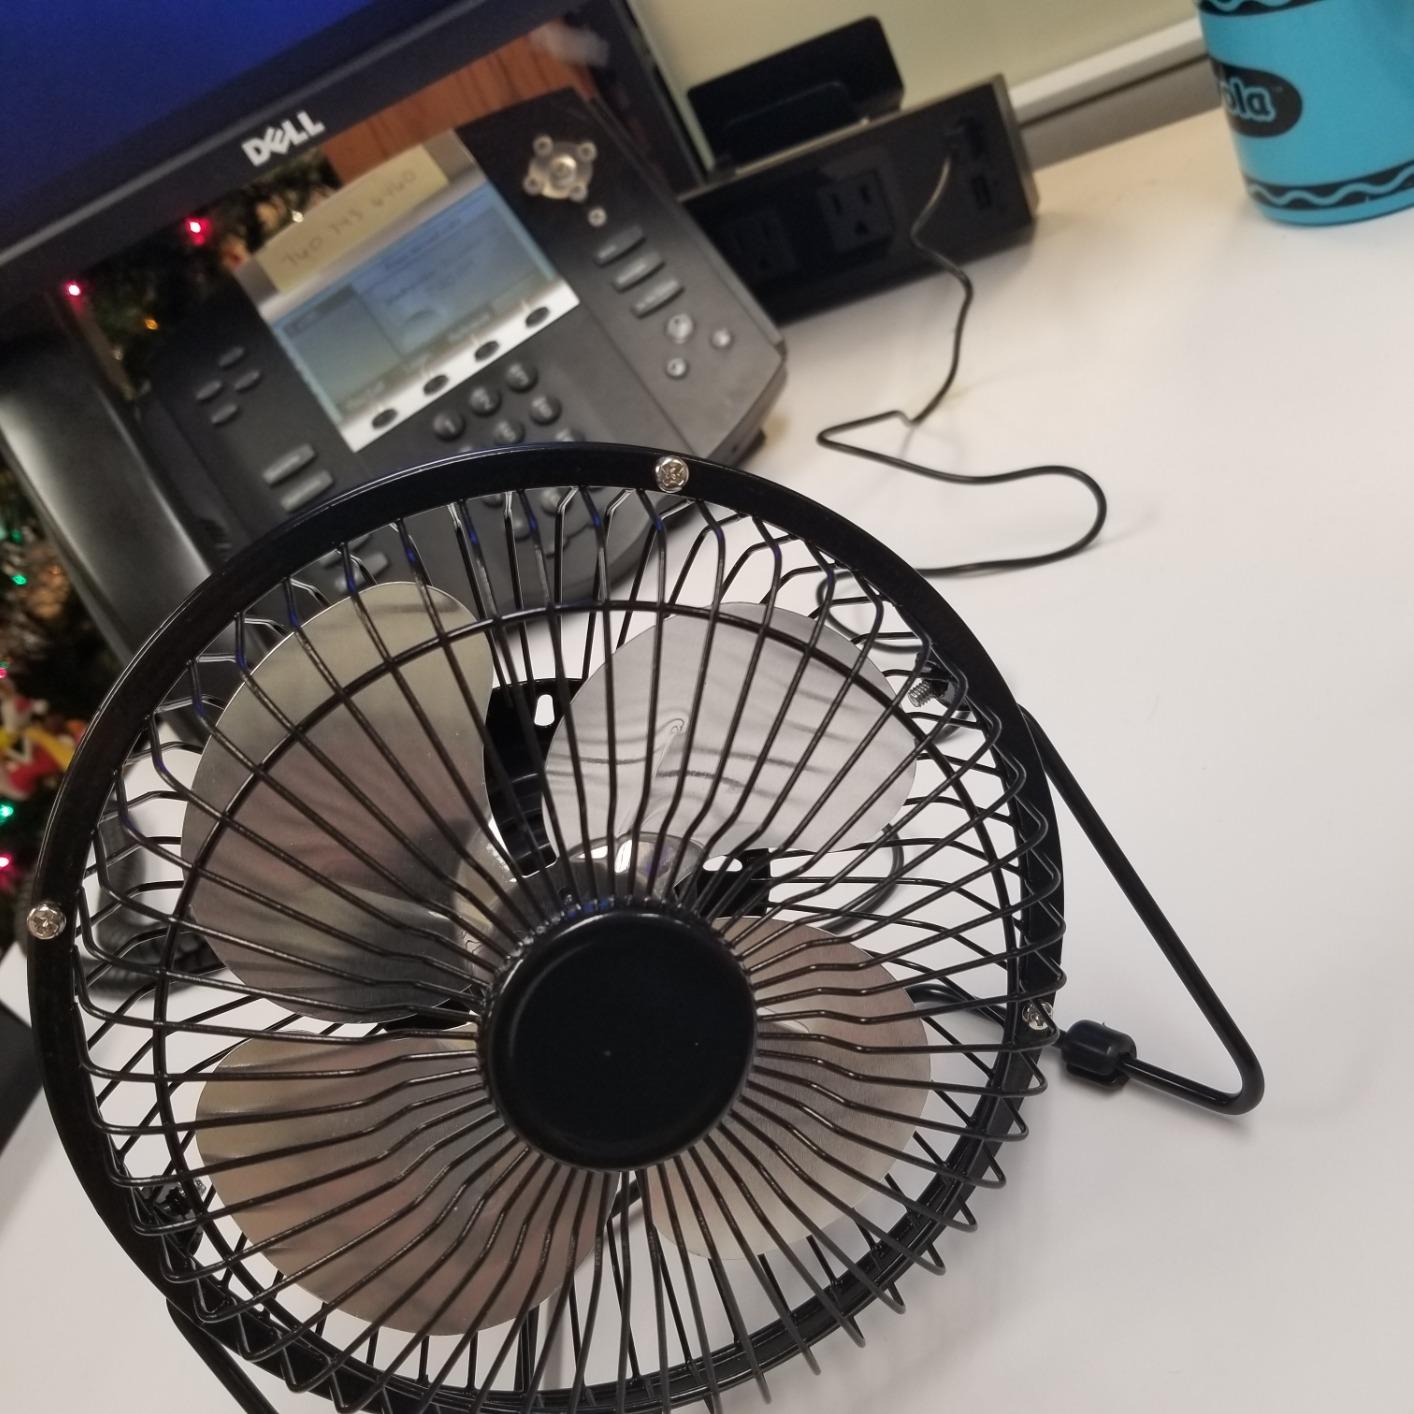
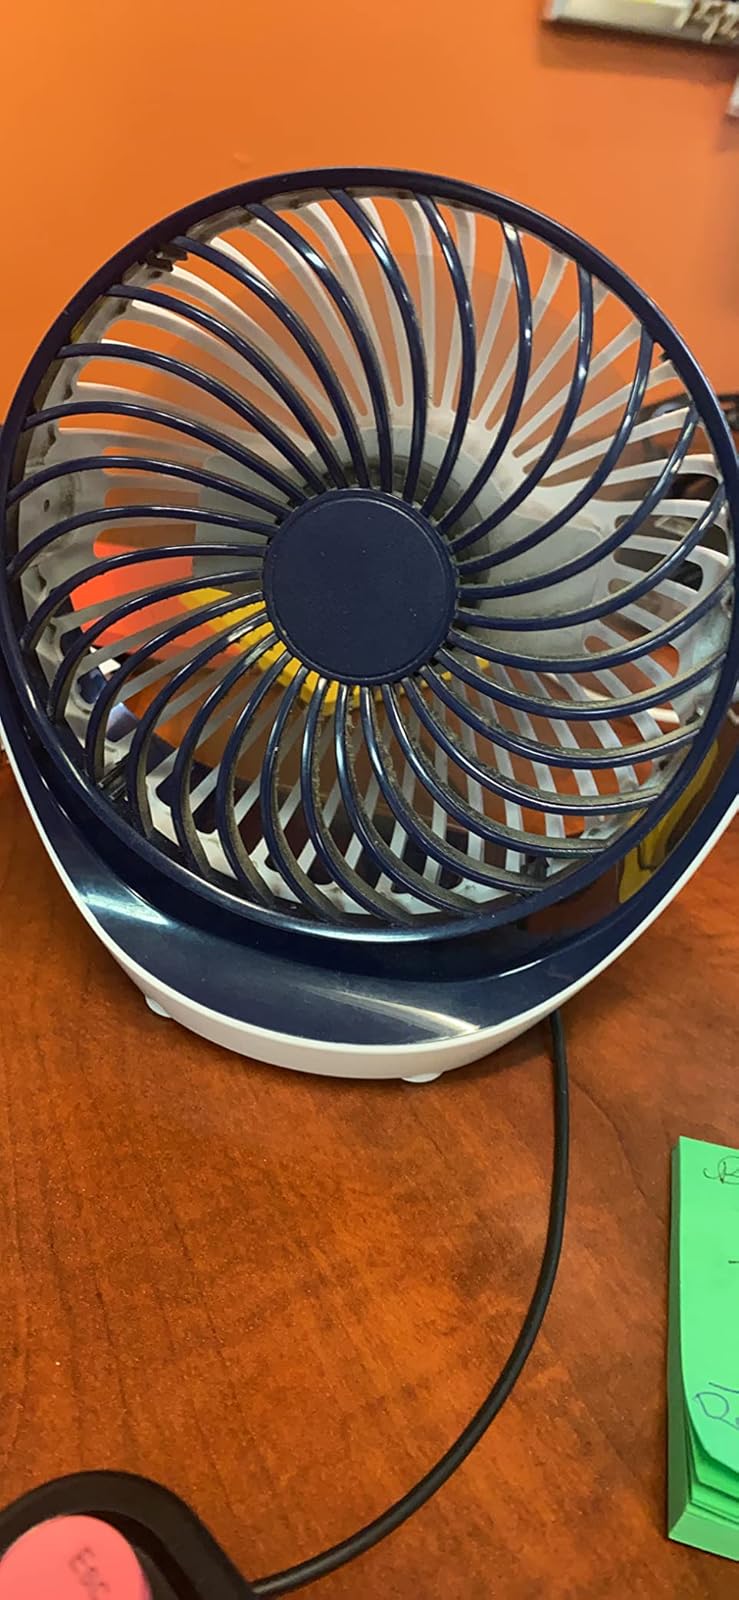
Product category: fan
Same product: no